Sunlight Foundation

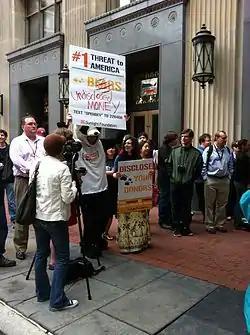
Demonstrators from the Sunlight Foundation outside Federal Election Commission offices as they discuss the application of Colbert Super PAC

The Sunlight Foundation's initiatives included investigative journalism, lobbying, activism and software development at Sunlight Labs, which was an open source community that collected and organized public data; Influence Explorer, which was an online tool for tracking money in politics; and Foreign Influence Explorer, which tracked lobbyists who represent foreign clients in Washington D.C.